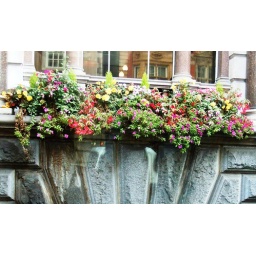
London HHT1011 DSCN2217 flowers in windo boxes